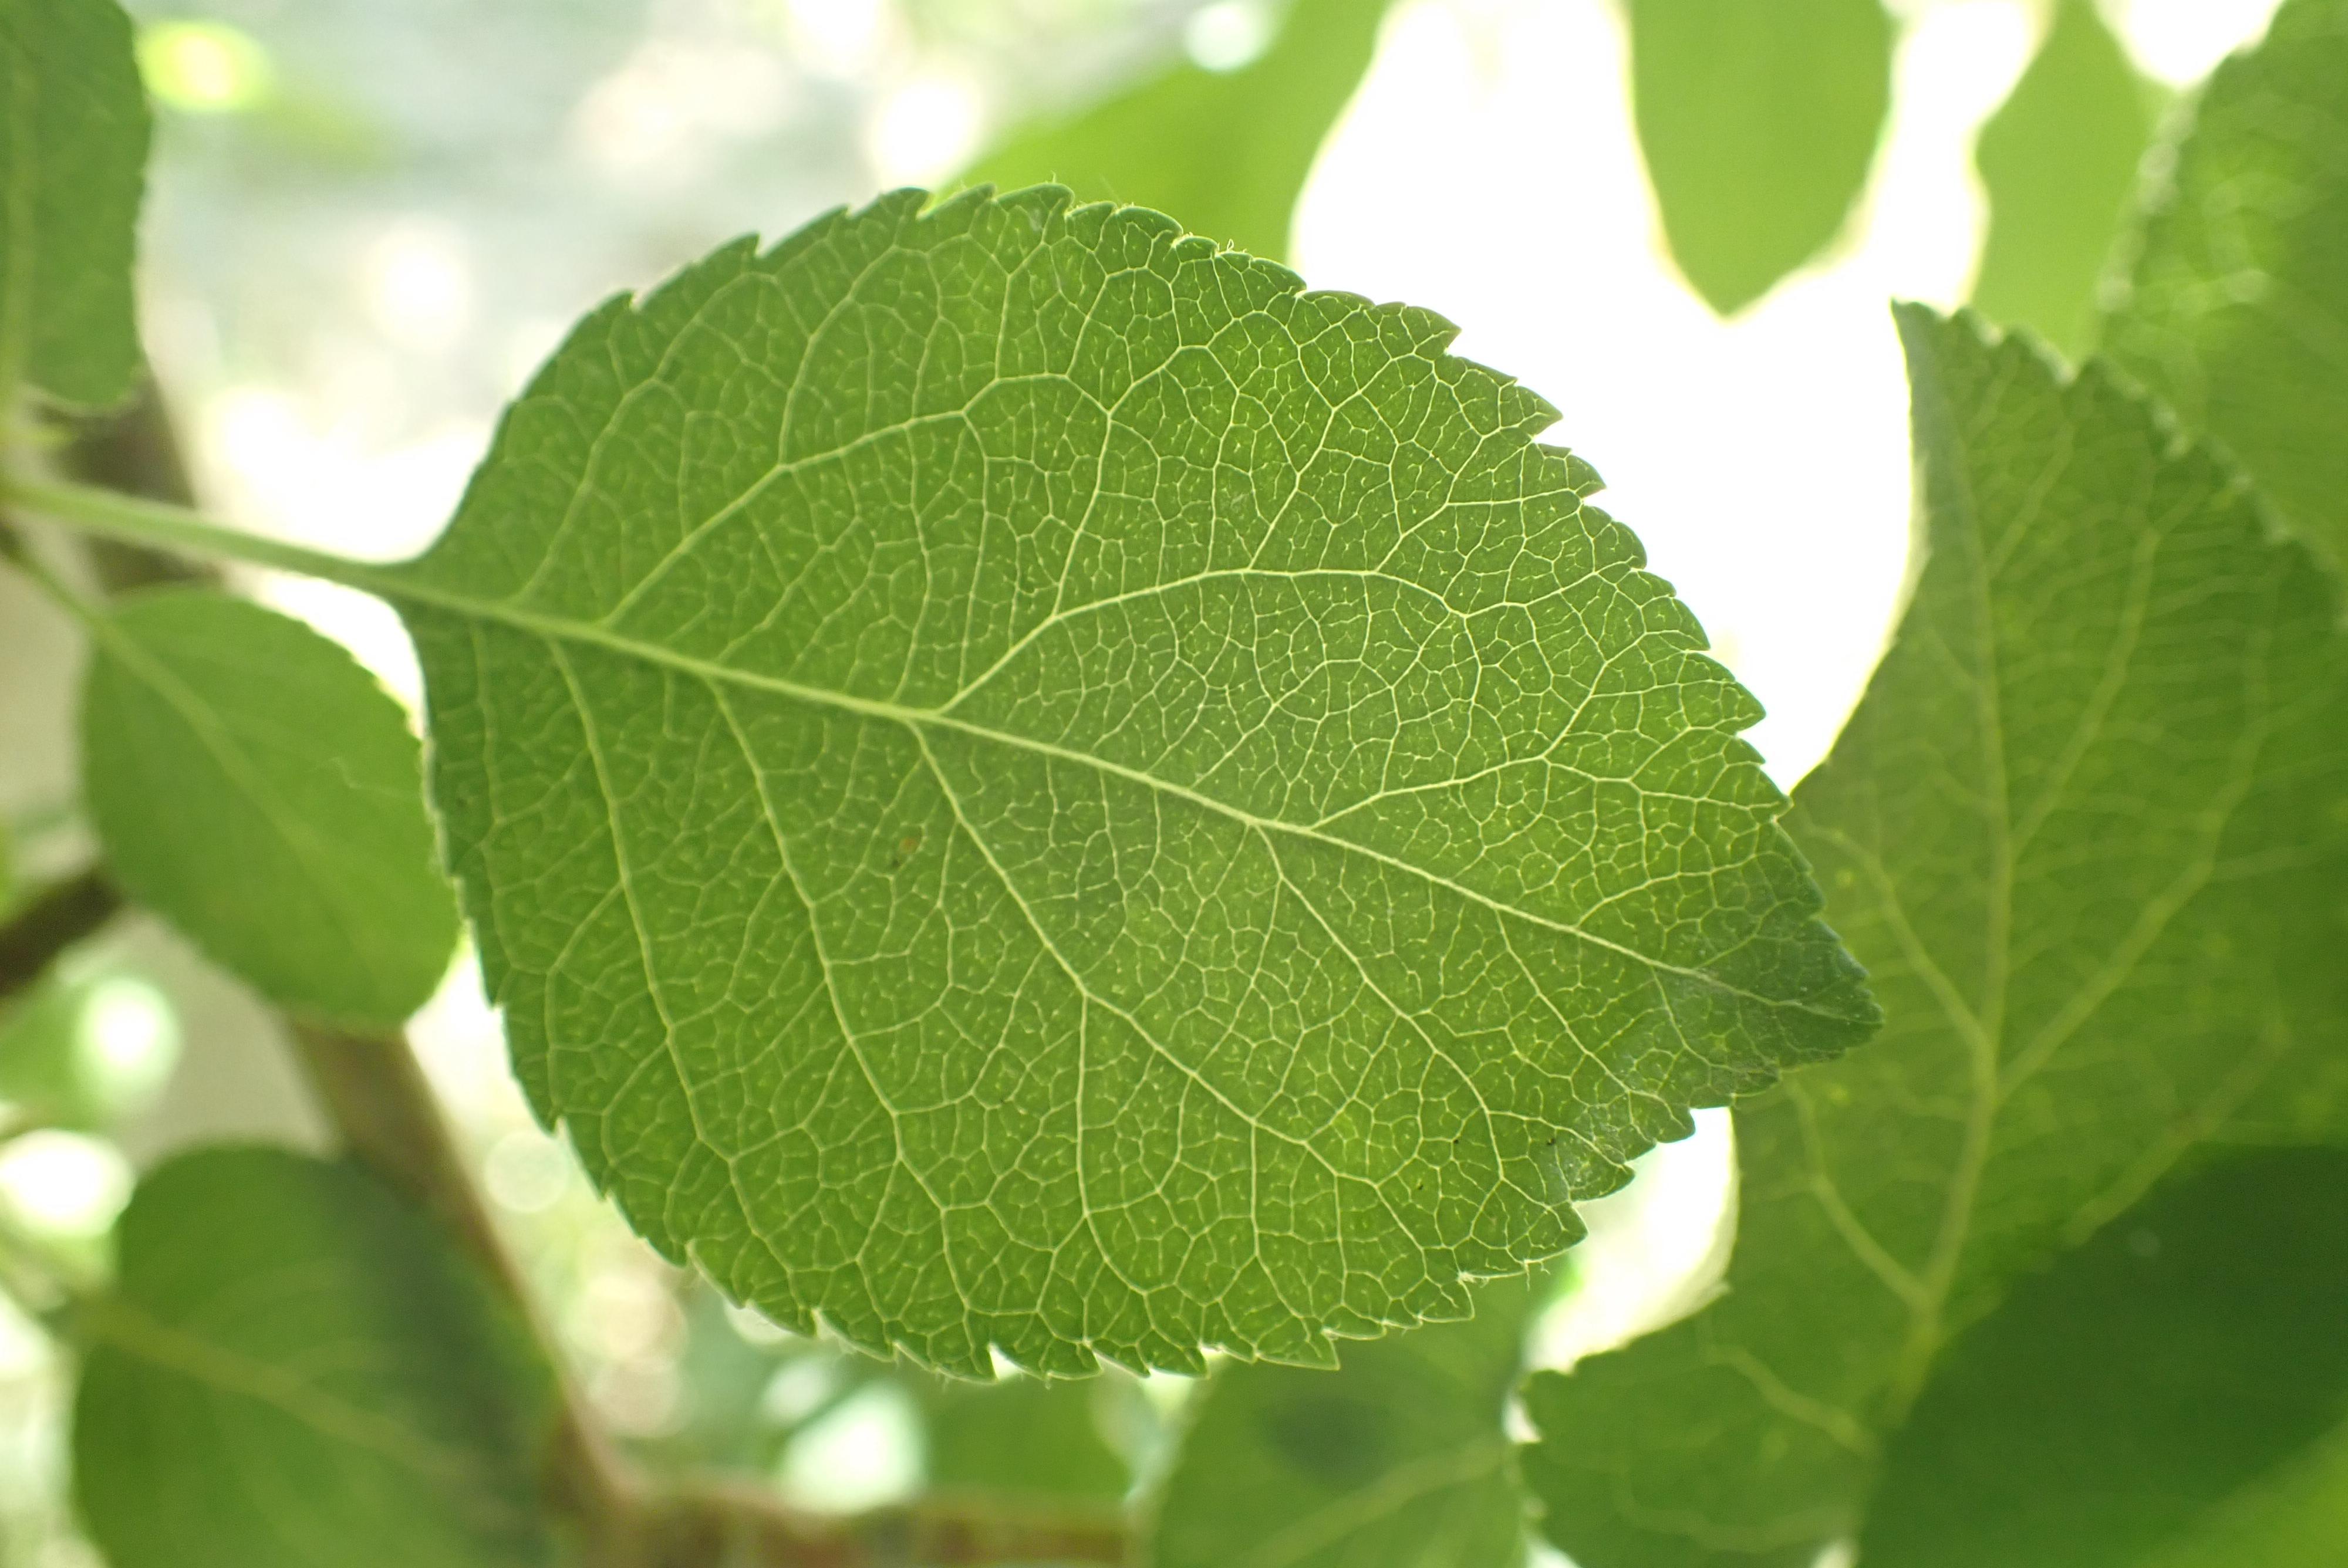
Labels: healthy